Eliezer Levi Montefiore

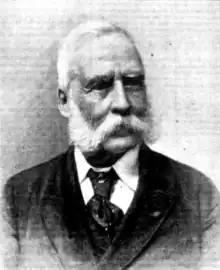
Eliezer Levi Montefiore

Eliezer Levi Montefiore (1820 – 22 October 1894) was a businessman, art enthusiast, and the first director of the Art Gallery of New South Wales.